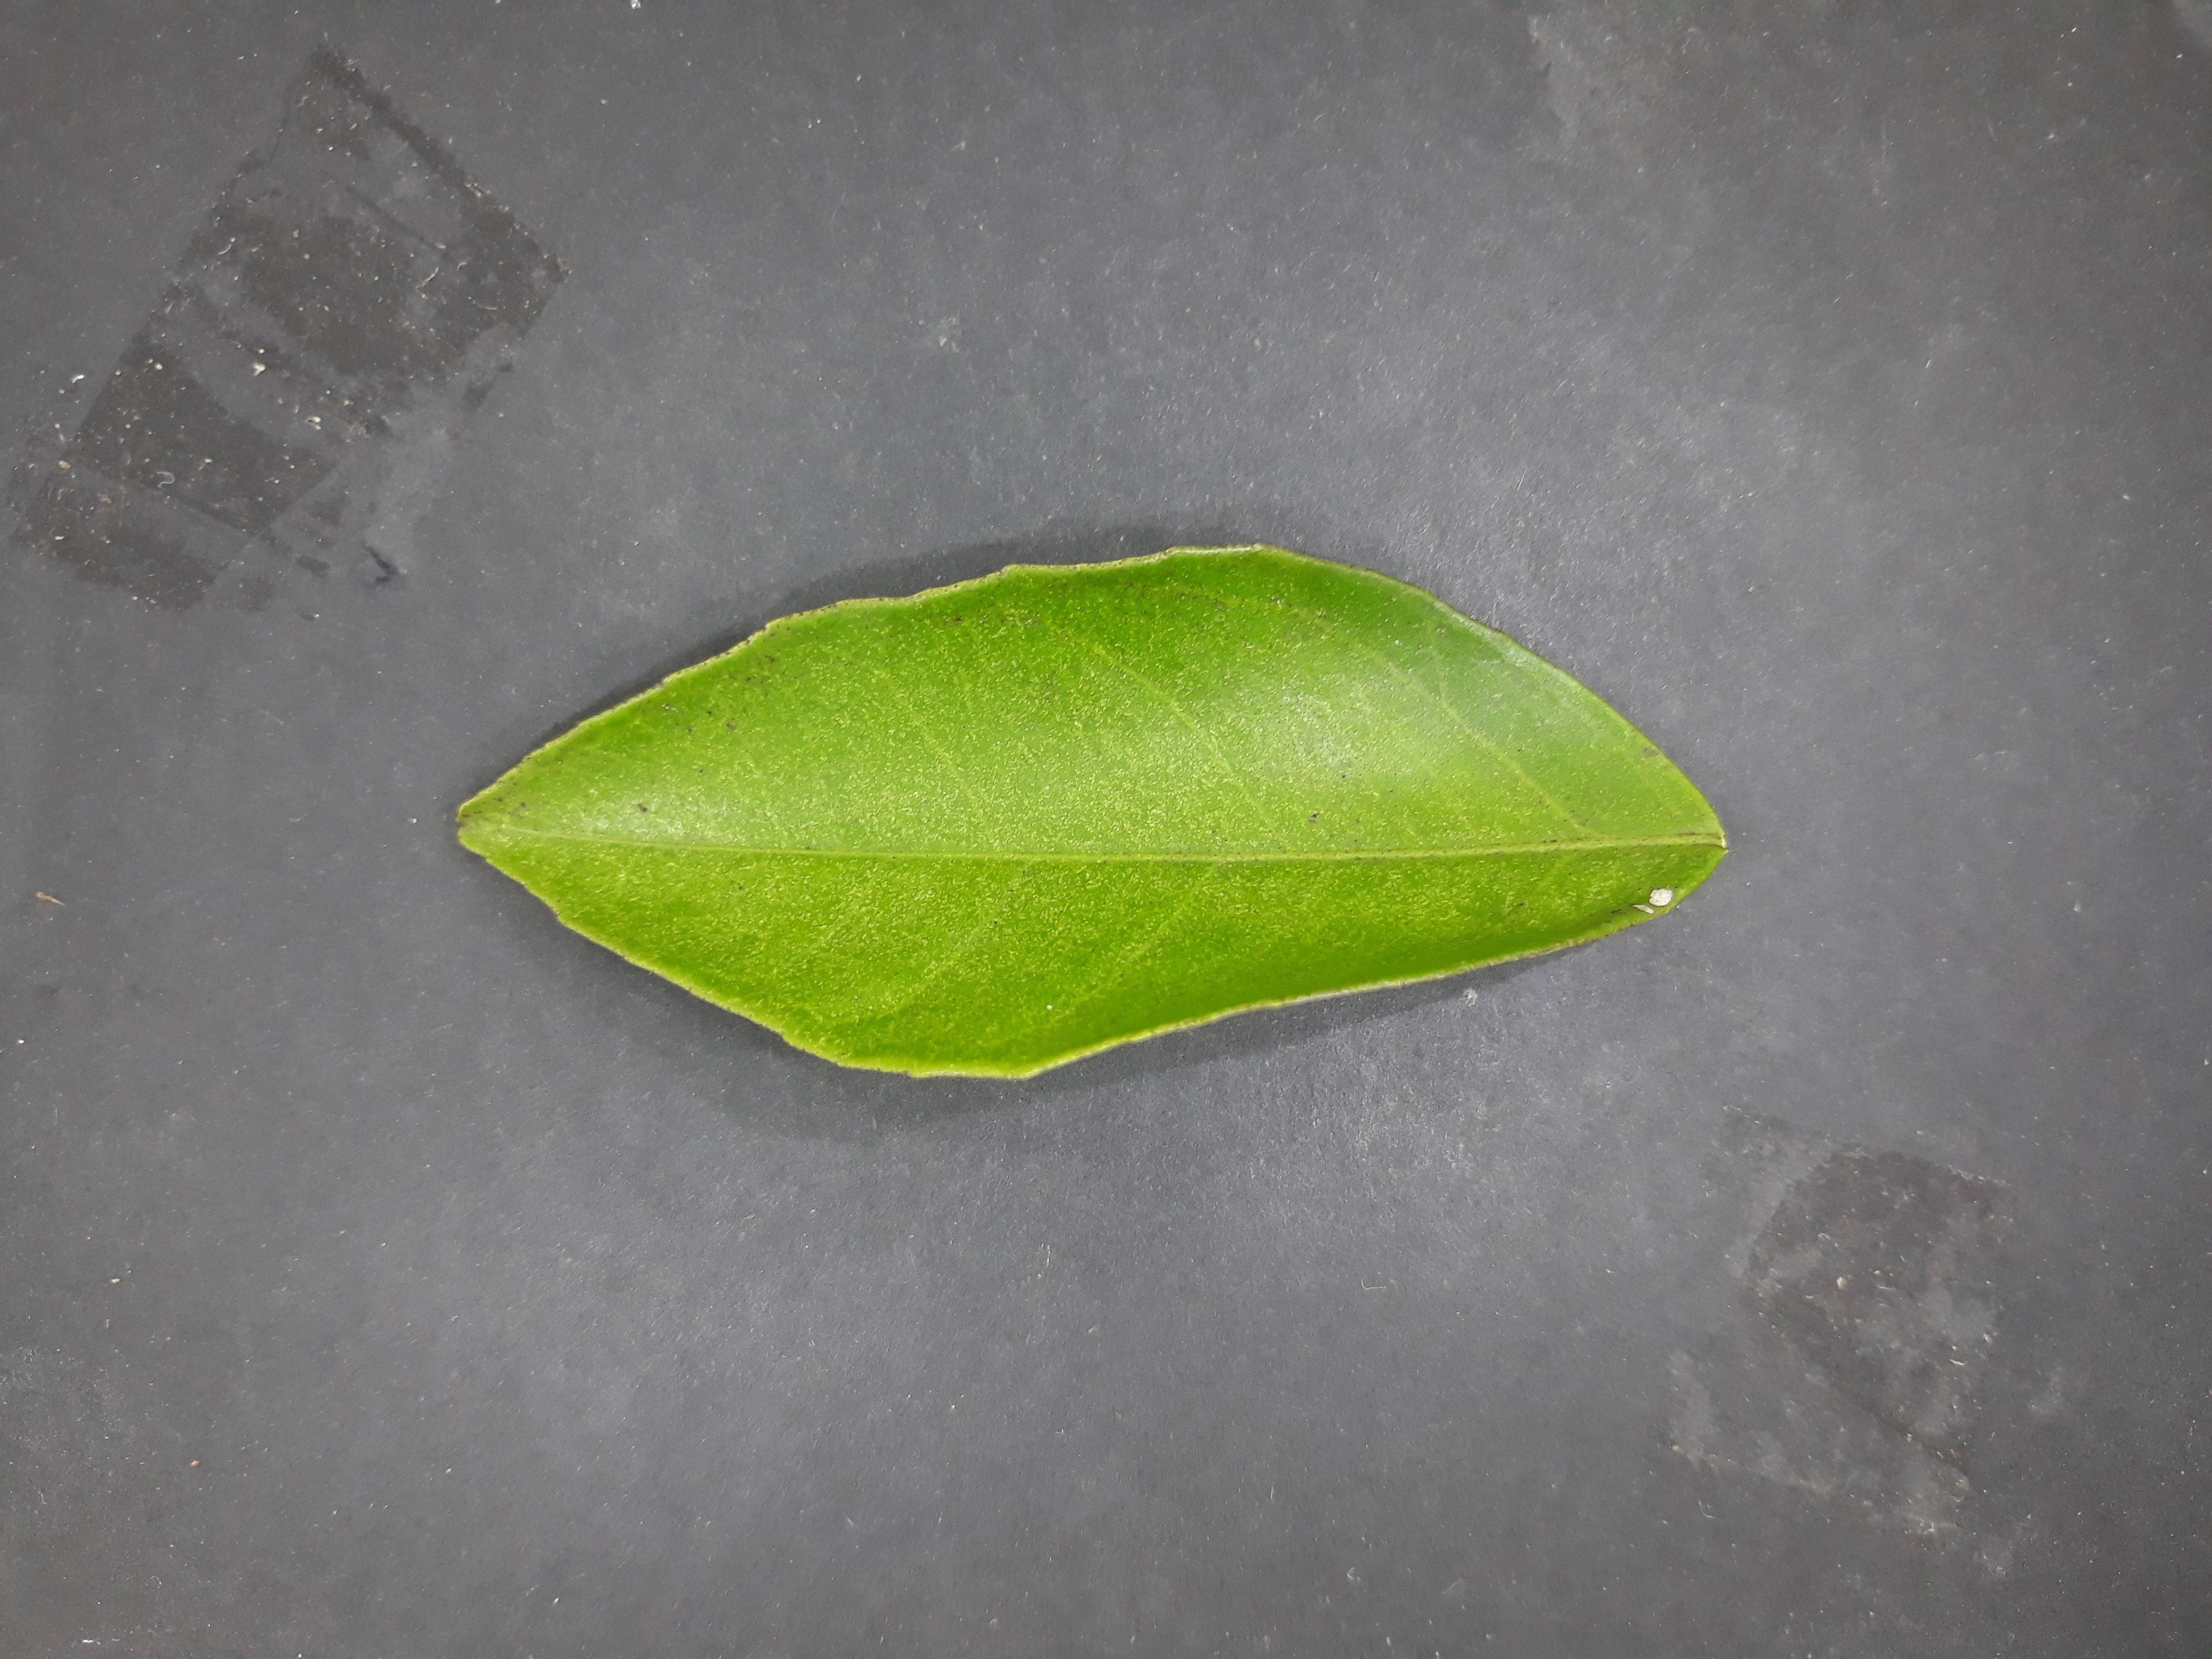
Label: Texas_mite